Pike (weapon)

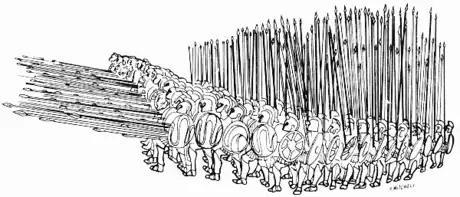
Macedonian phalanx

Although very long spears had been used since the dawn of organized warfare (notably illustrated in art showing Sumerian and Minoan warriors and hunters), the earliest recorded use of a pike-like weapon in the tactical method described above involved the Macedonian sarissa, used by the troops of Alexander the Great's father, Philip II of Macedon, and successive dynasties, which dominated warfare for several centuries in many countries.